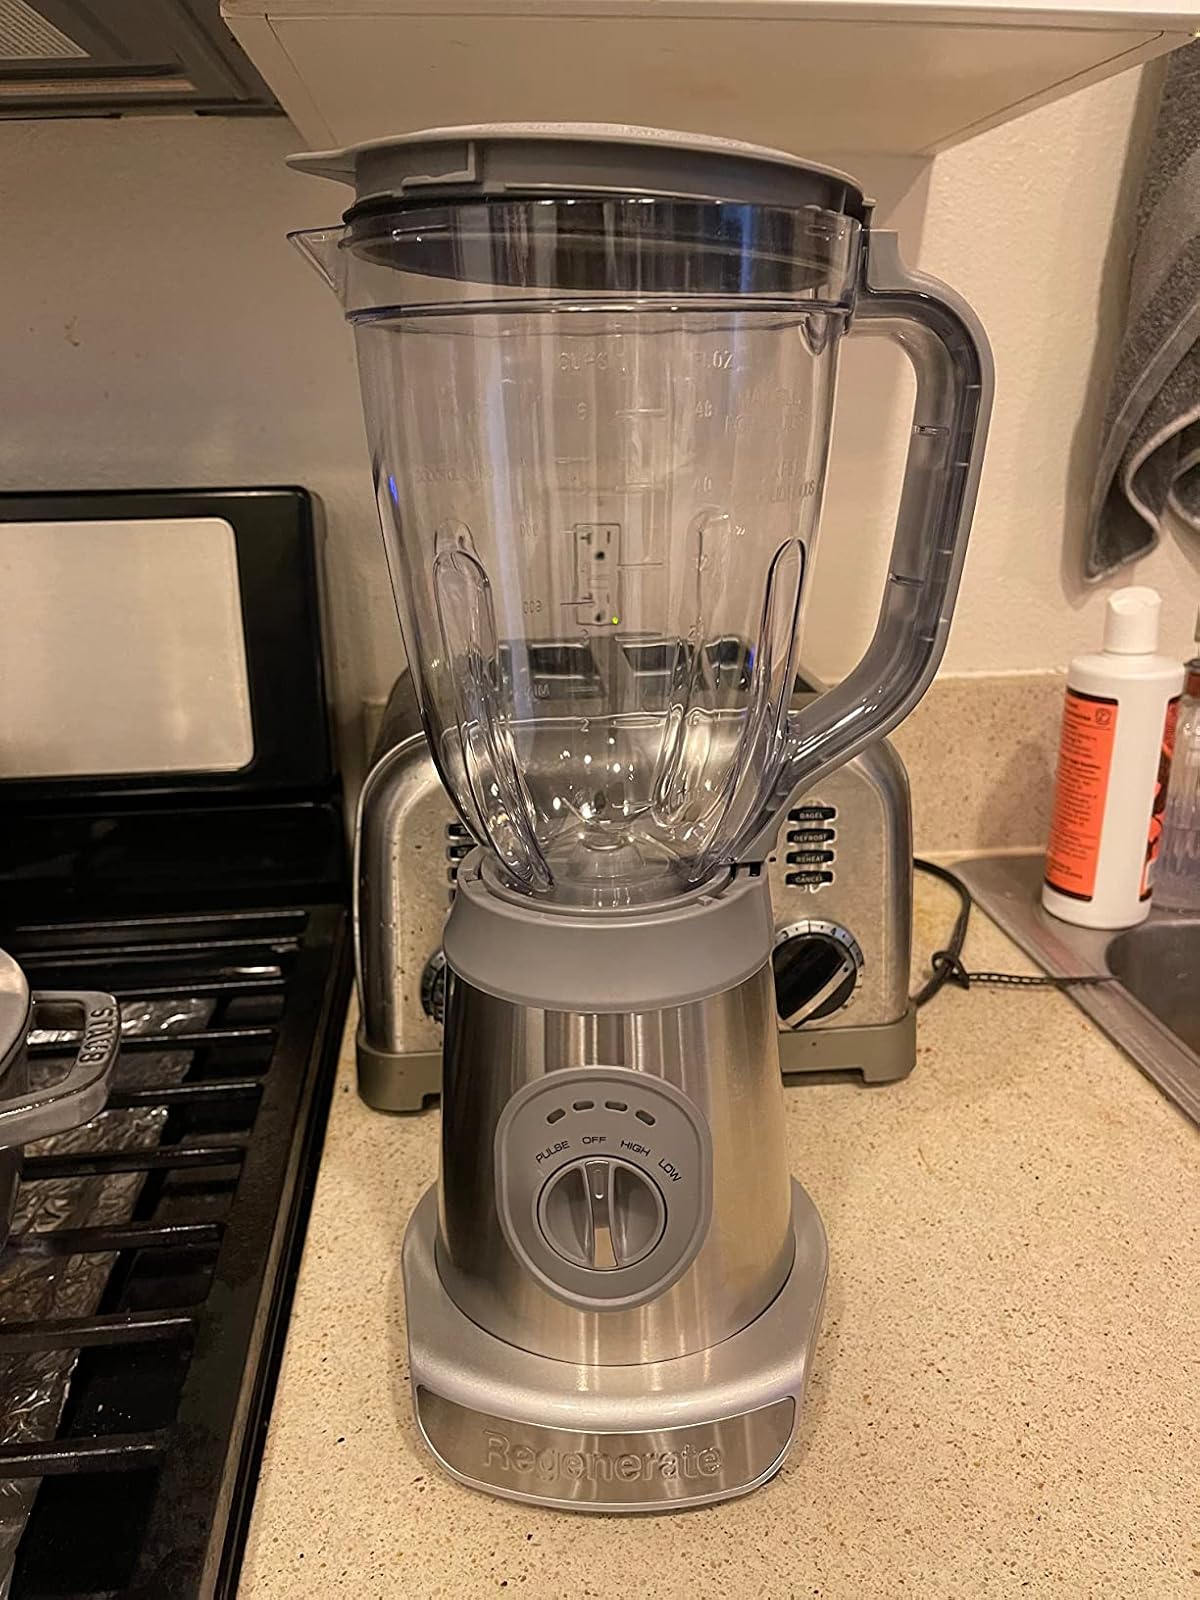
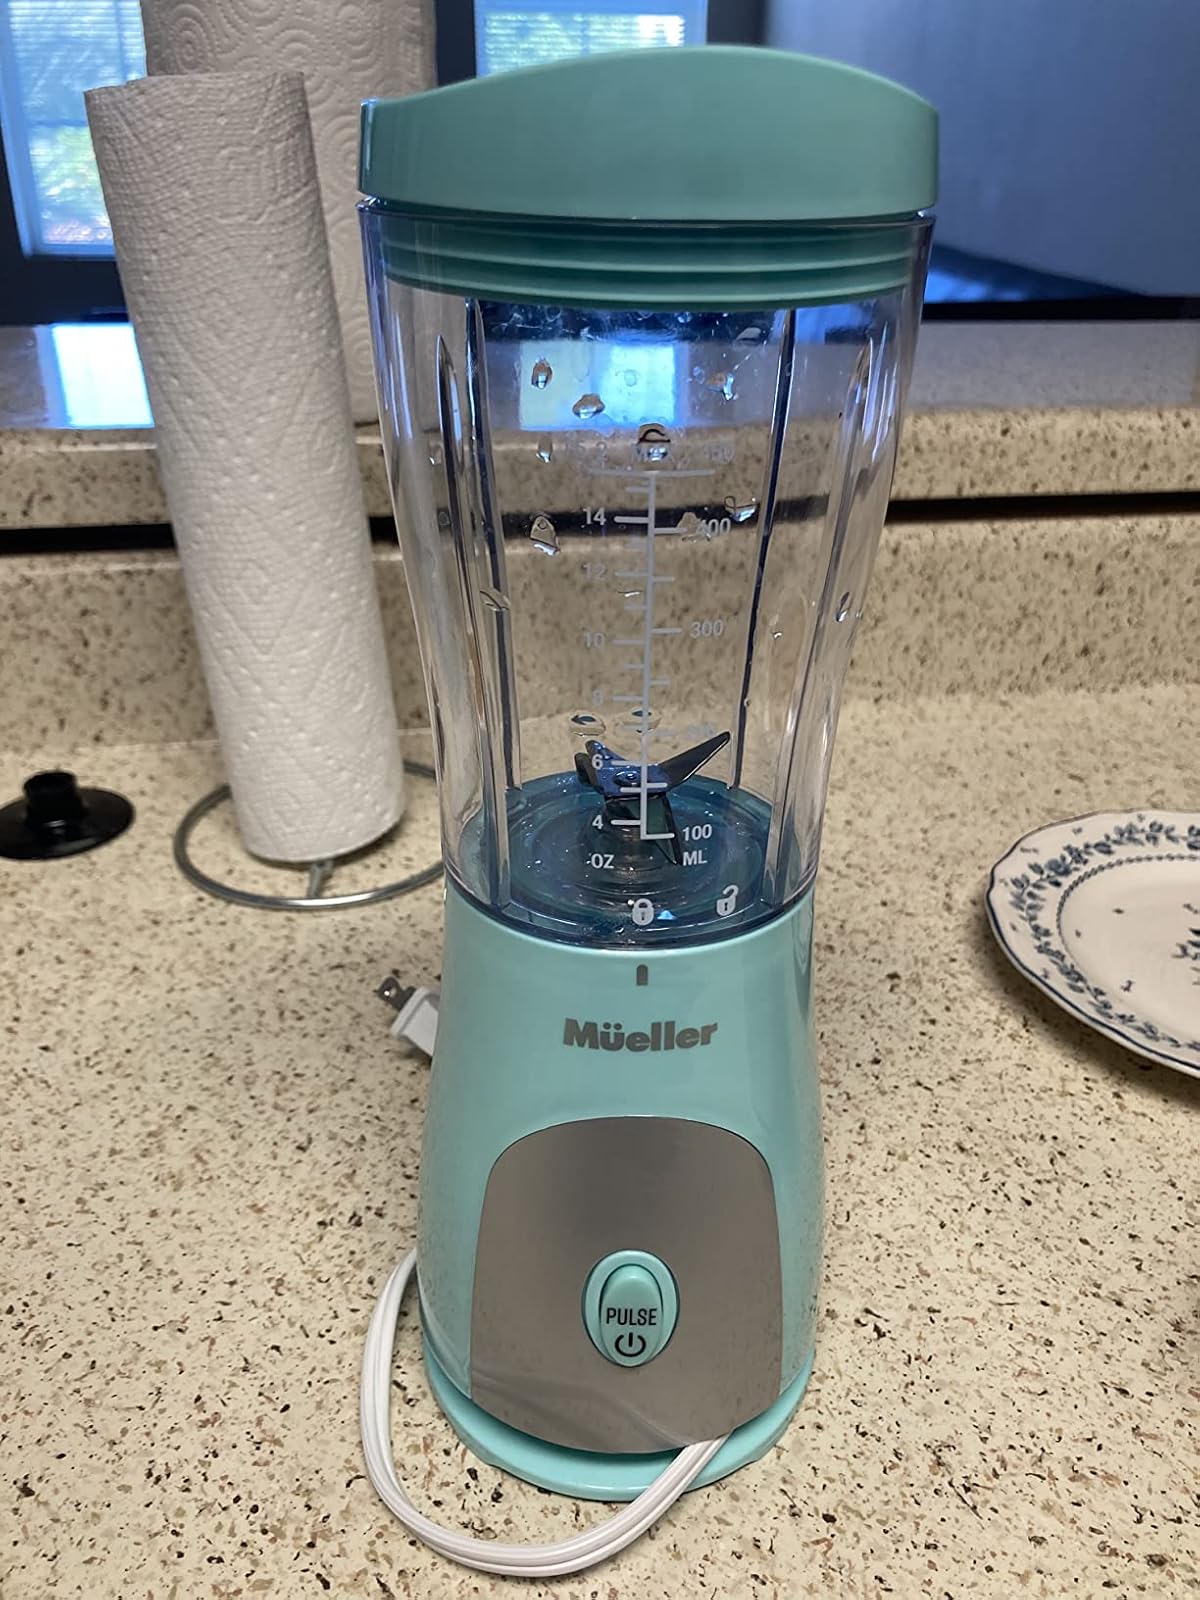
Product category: items_blender
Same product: no